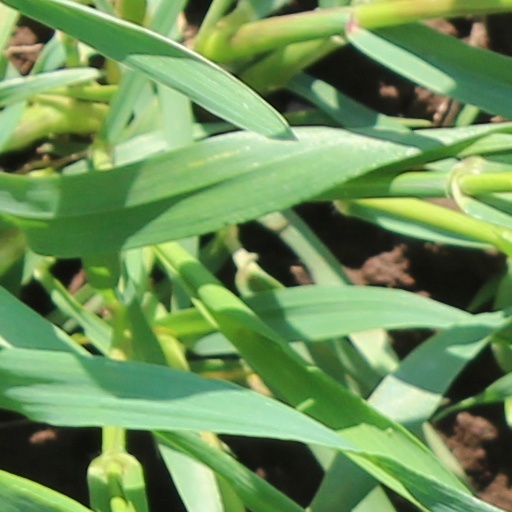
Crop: wheat